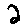
Label: 2